Star-ving

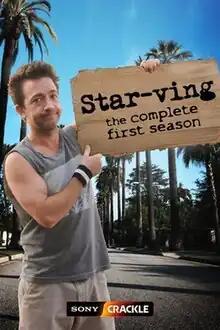

Star-ving is a comedy web series of episodes running eight to ten minutes, based very loosely on the life of David Faustino from "Married... with Children". His co-star is Corin Nemec, who played the title character in "Parker Lewis Can't Lose". The start date for the episodes was January 16, 2009. The series is a production of FNB Entertainment LLC in association with Sony Pictures Television, webcast on Crackle.